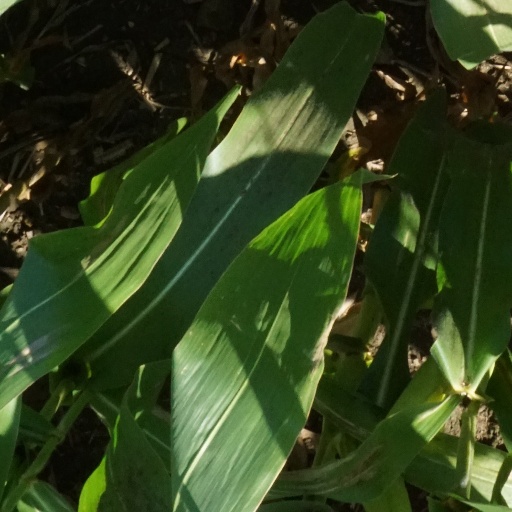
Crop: maize; corn